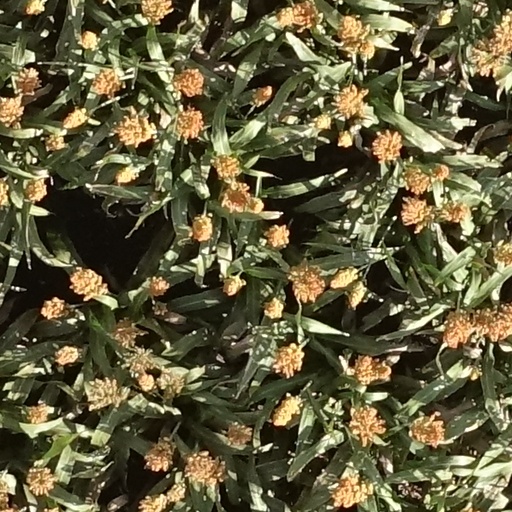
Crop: sorghum